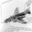
Label: airplane